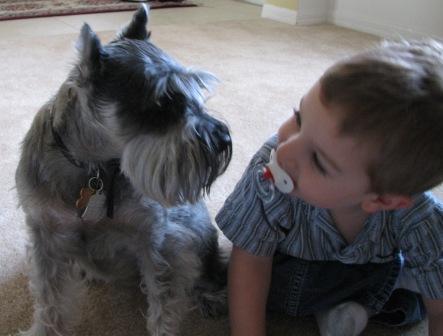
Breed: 220-n000053-standard_schnauzer